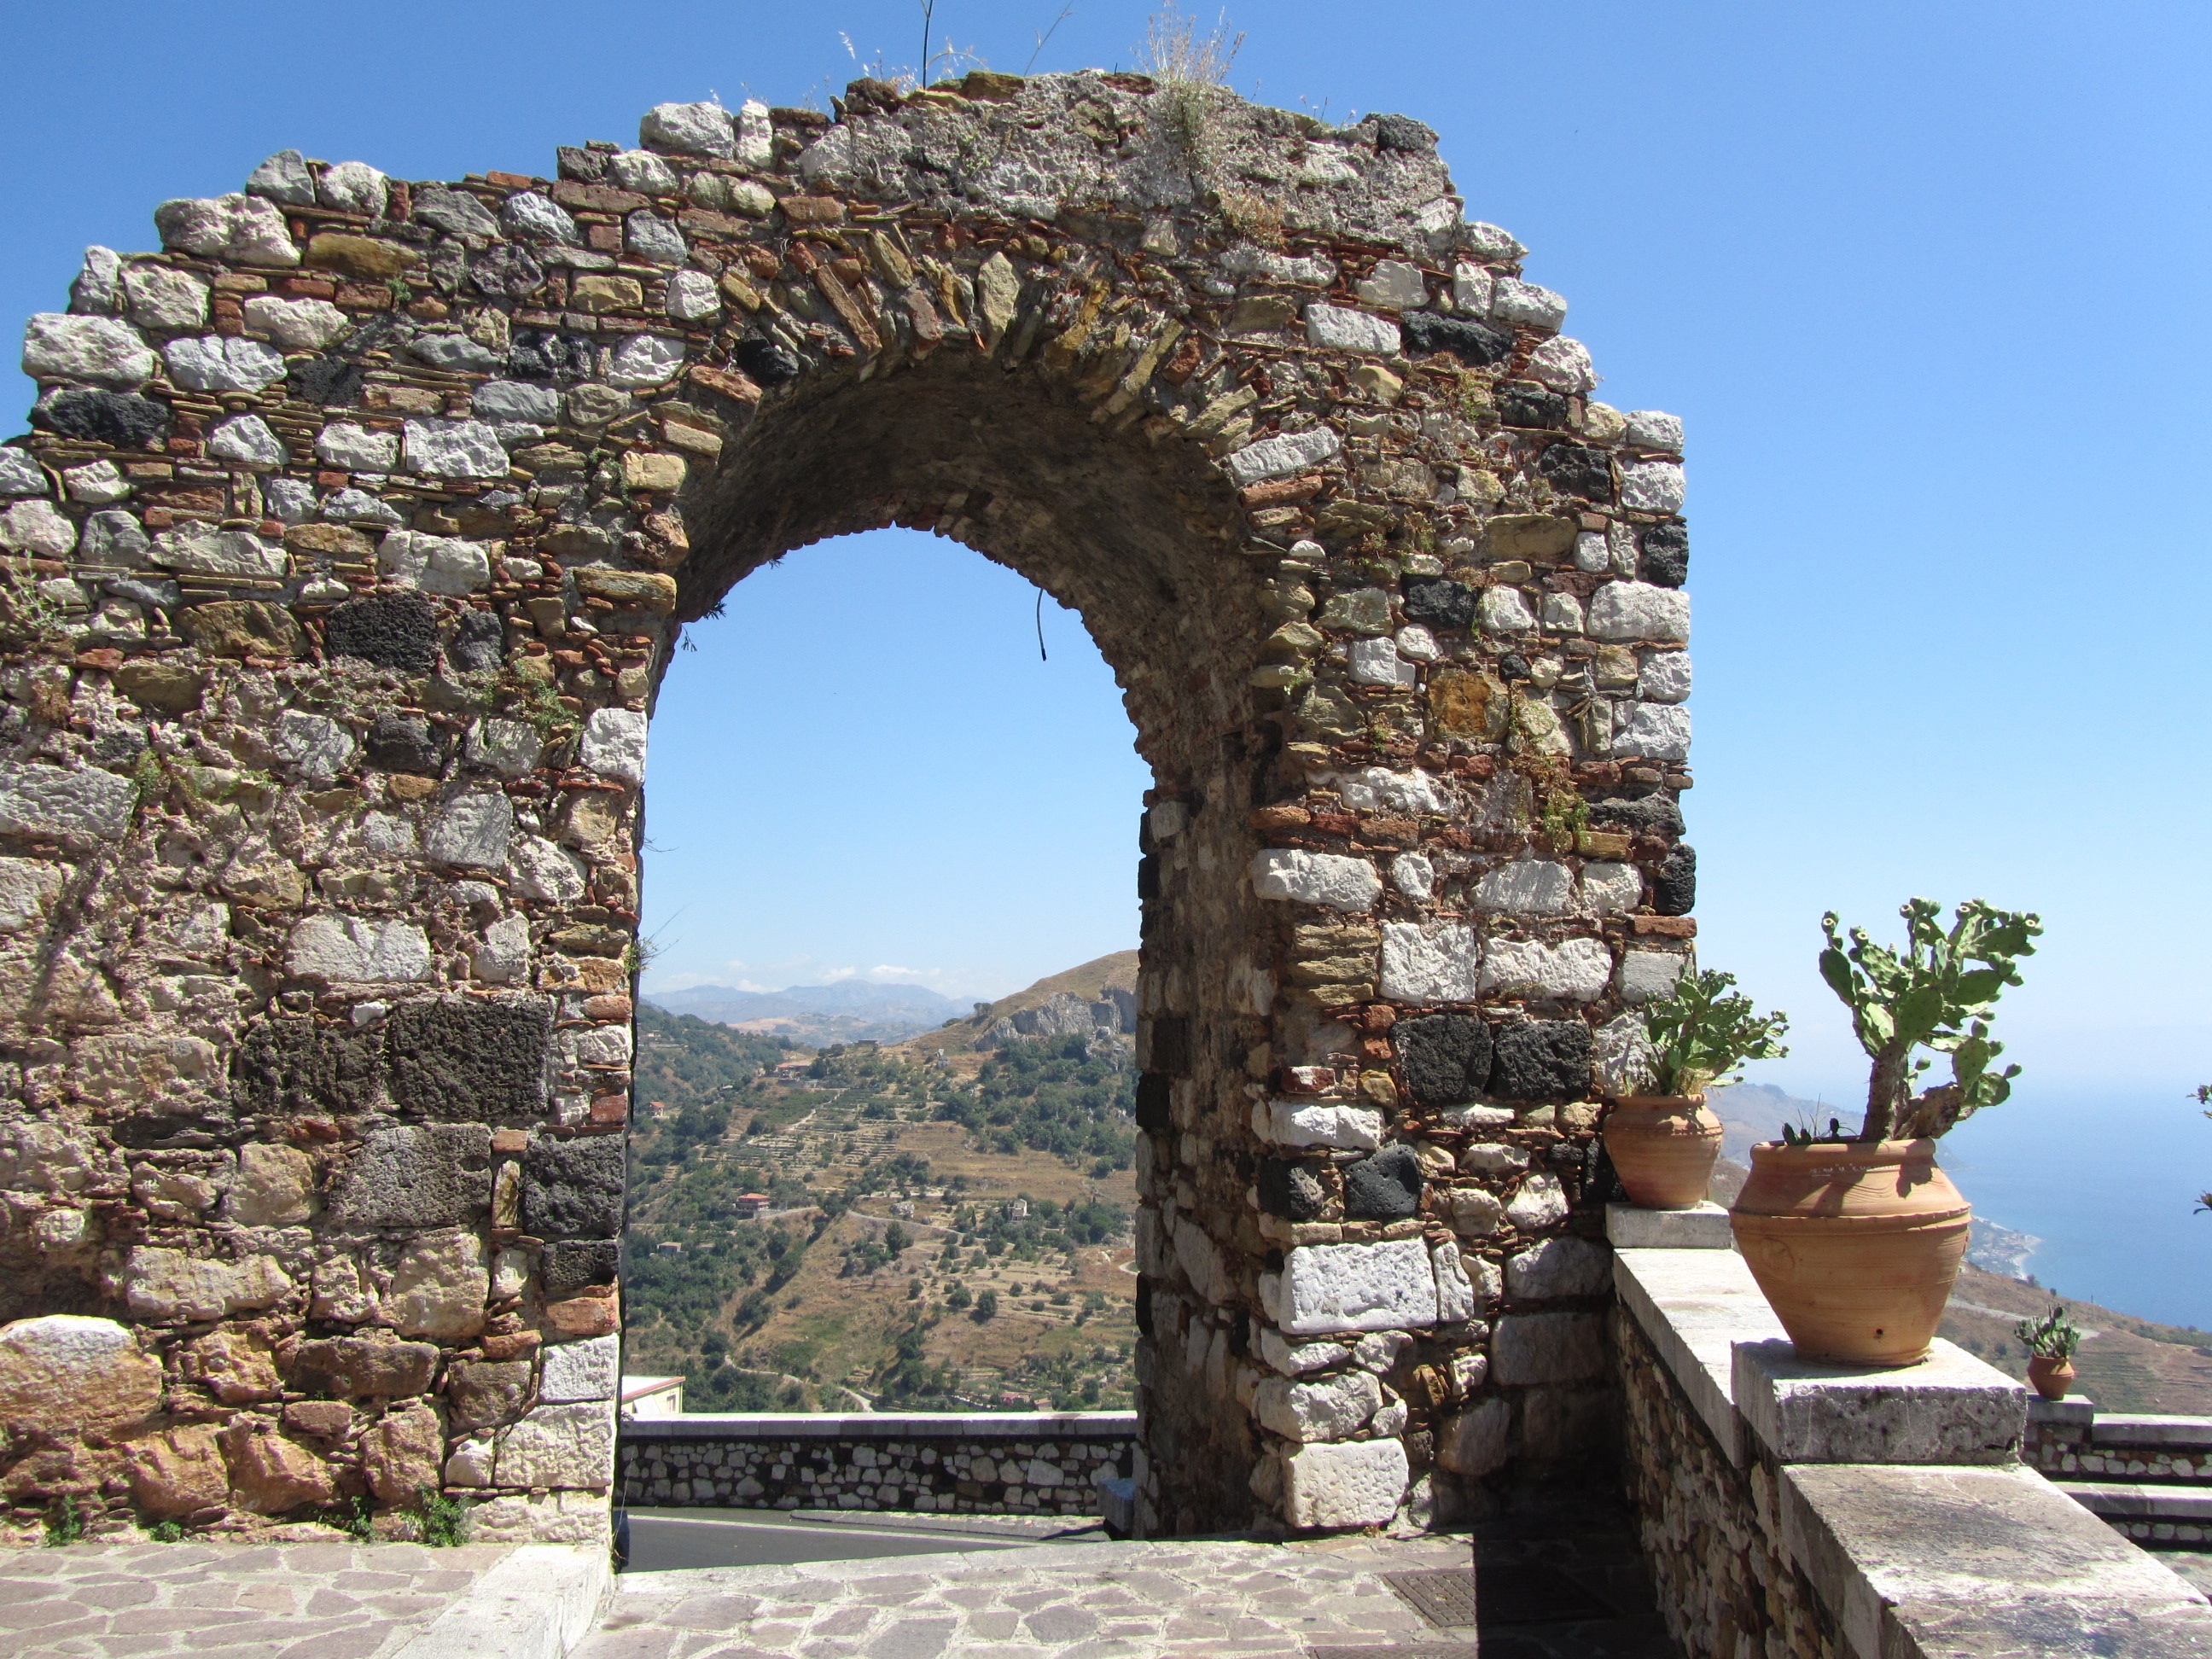
landscape, nature, rock, mountain, architecture, building, monument, photo, vacation, arch, landmark, tourism, place of worship, temple, ruins, monastery, italia, archaeological site, unesco world heritage site, historic site, frerias, ancient history, ancient roman architecture